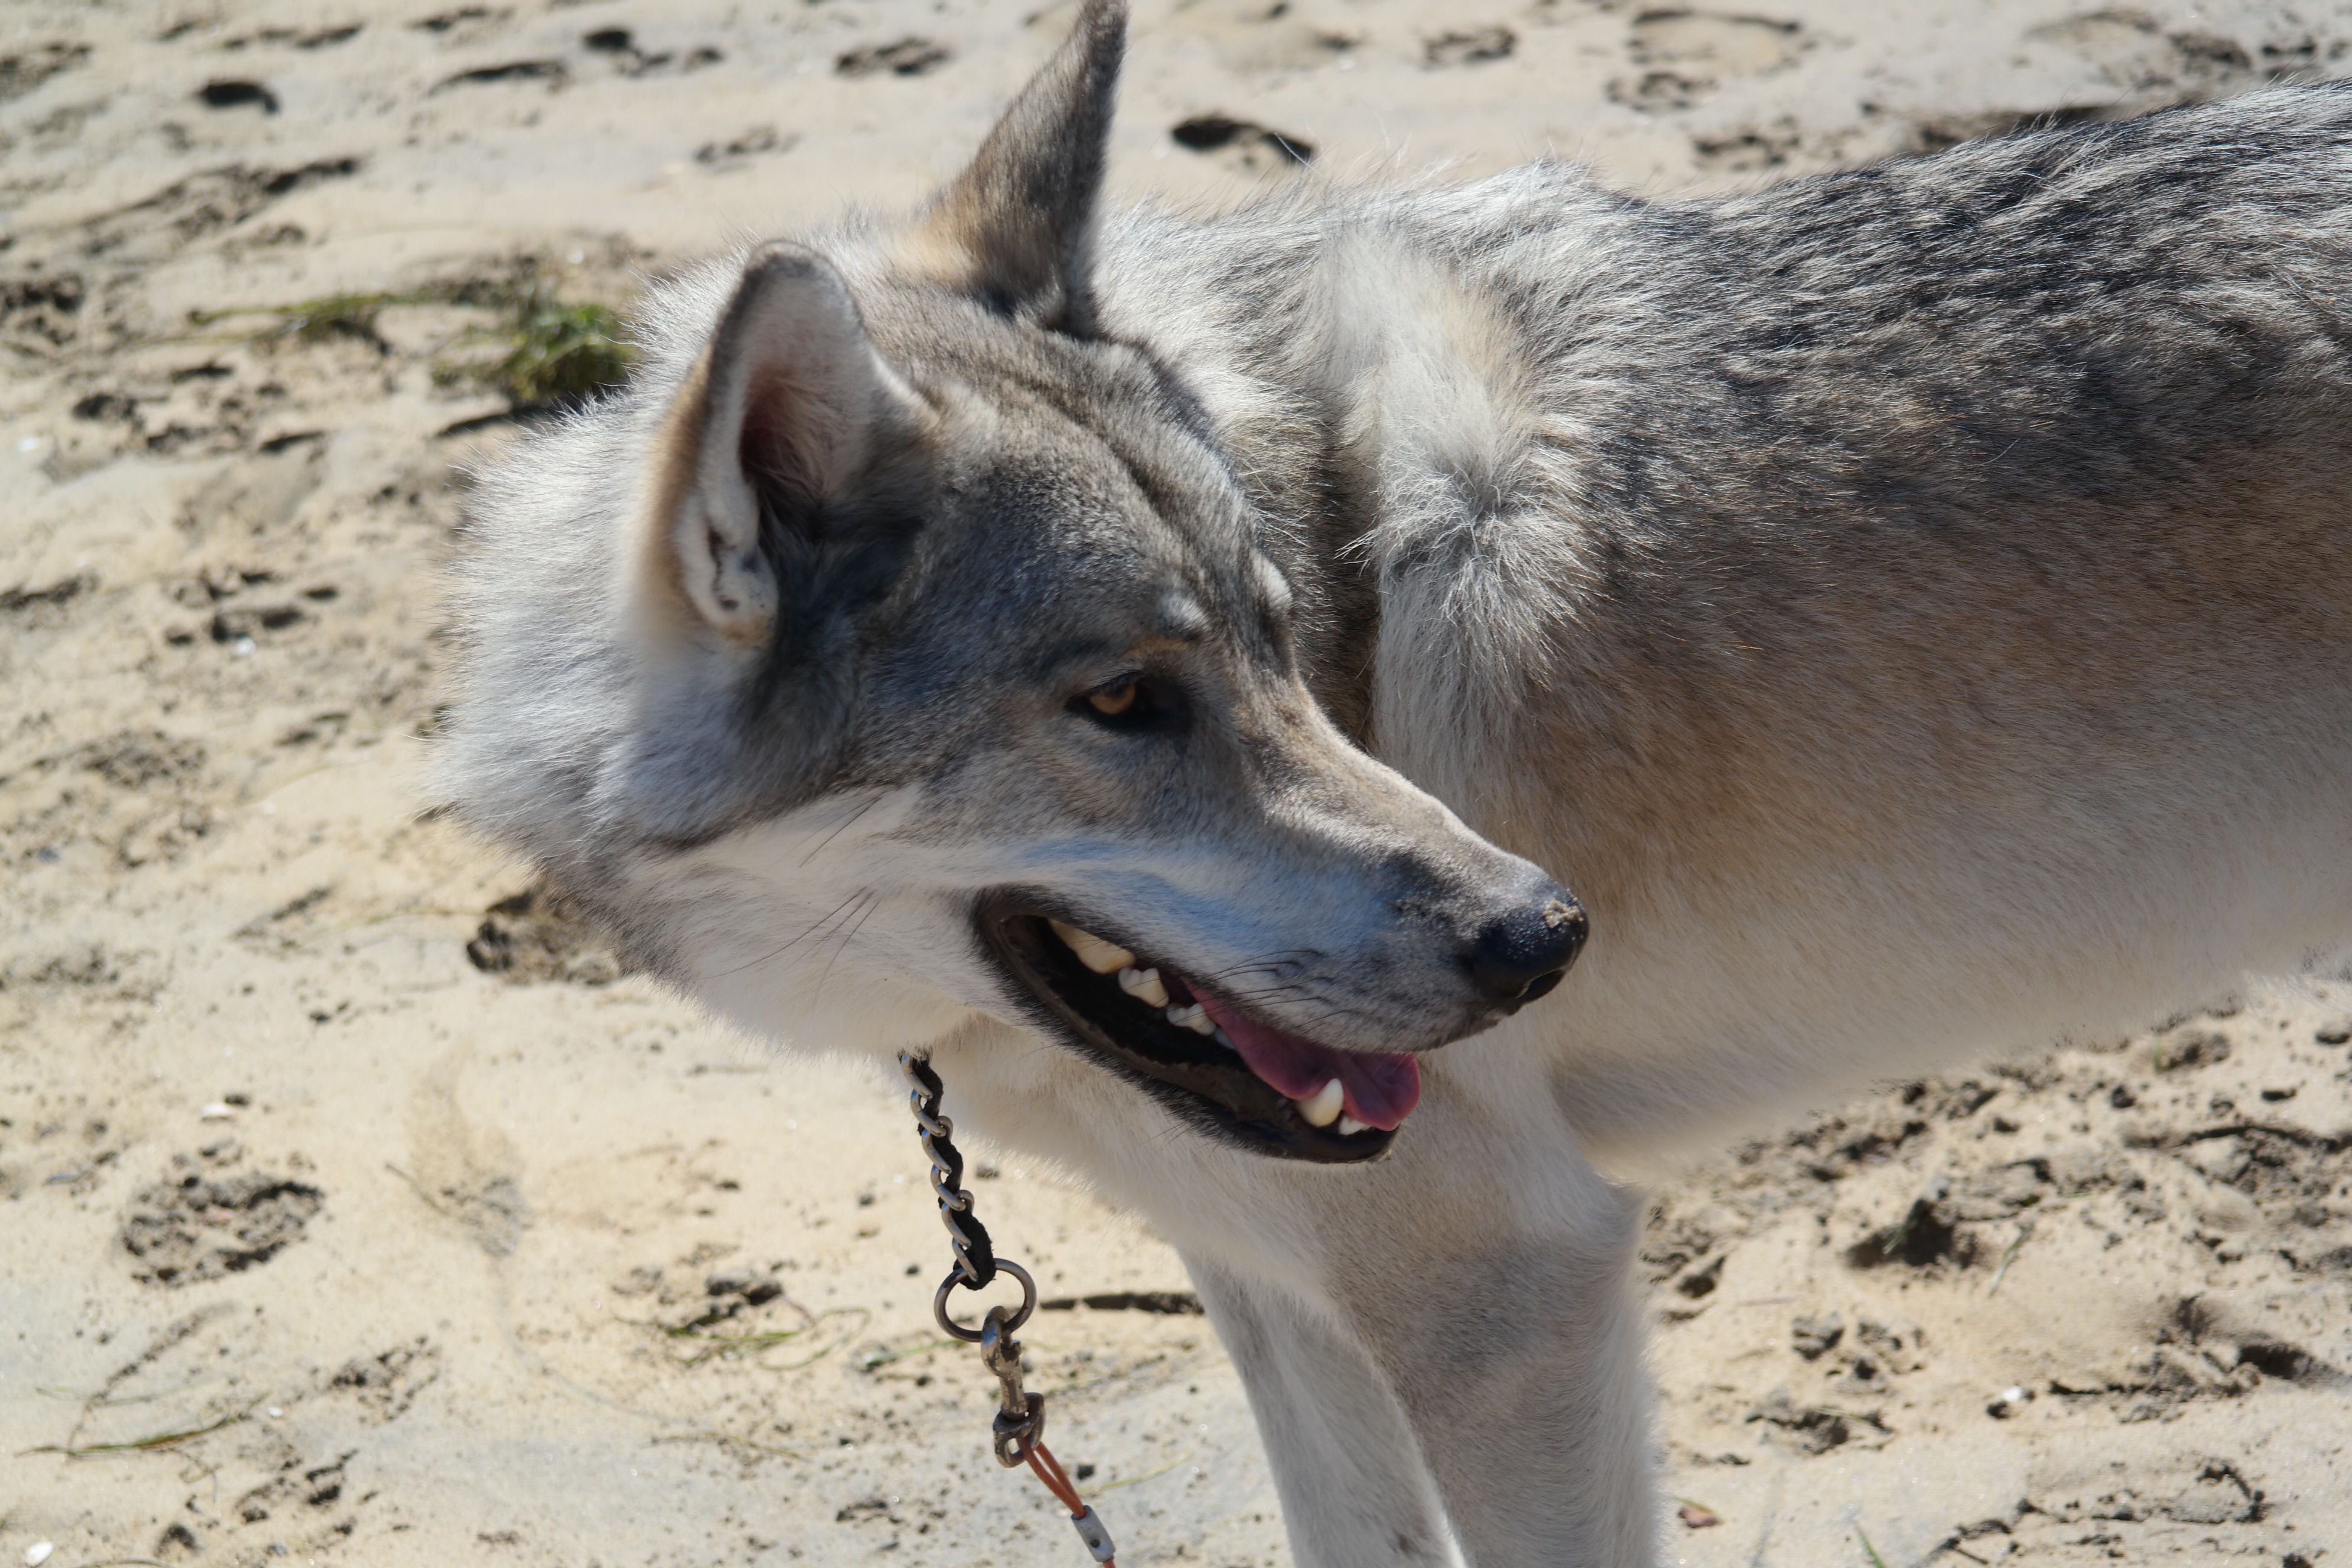
dog, mammal, wolf, vertebrate, shikoku, street dog, dog like mammal, saarloos wolfdog, wolfdog, czechoslovakian wolfdog, dog breed group, greenland dog, west siberian laika, dog crossbreeds, norwegian elkhound